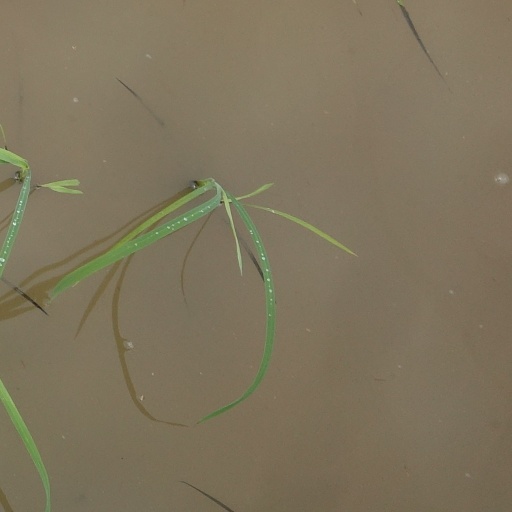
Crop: rice